Para-Commando Brigade

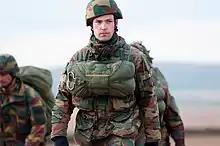
Paracommandos of 2nd Commando Battalion, during an airborne operation at Trident Juncture 2015

Previously known as "Paracommando Brigade", the Light Brigade had grouped all personnel into three airborne infantry battalions, except for the independent support units that are typically part of a brigade structure. These support units were re-attached to regular battalions, but retained some airborne capacity. The Light Brigade had its headquarters in Heverlee. The three remaining airborne infantry battalions were located as follows: